Jack Evans (footballer, born 1891)

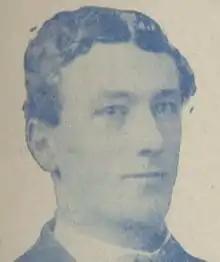

Jack Evans (28 March 1891 – 22 October 1966) was an Australian rules footballer who played with Melbourne in the Victorian Football League (VFL). Evans' football career was interrupted by serving in World War I. He served in the Army and was a sergeant when awarded the Military Medal in 1918.